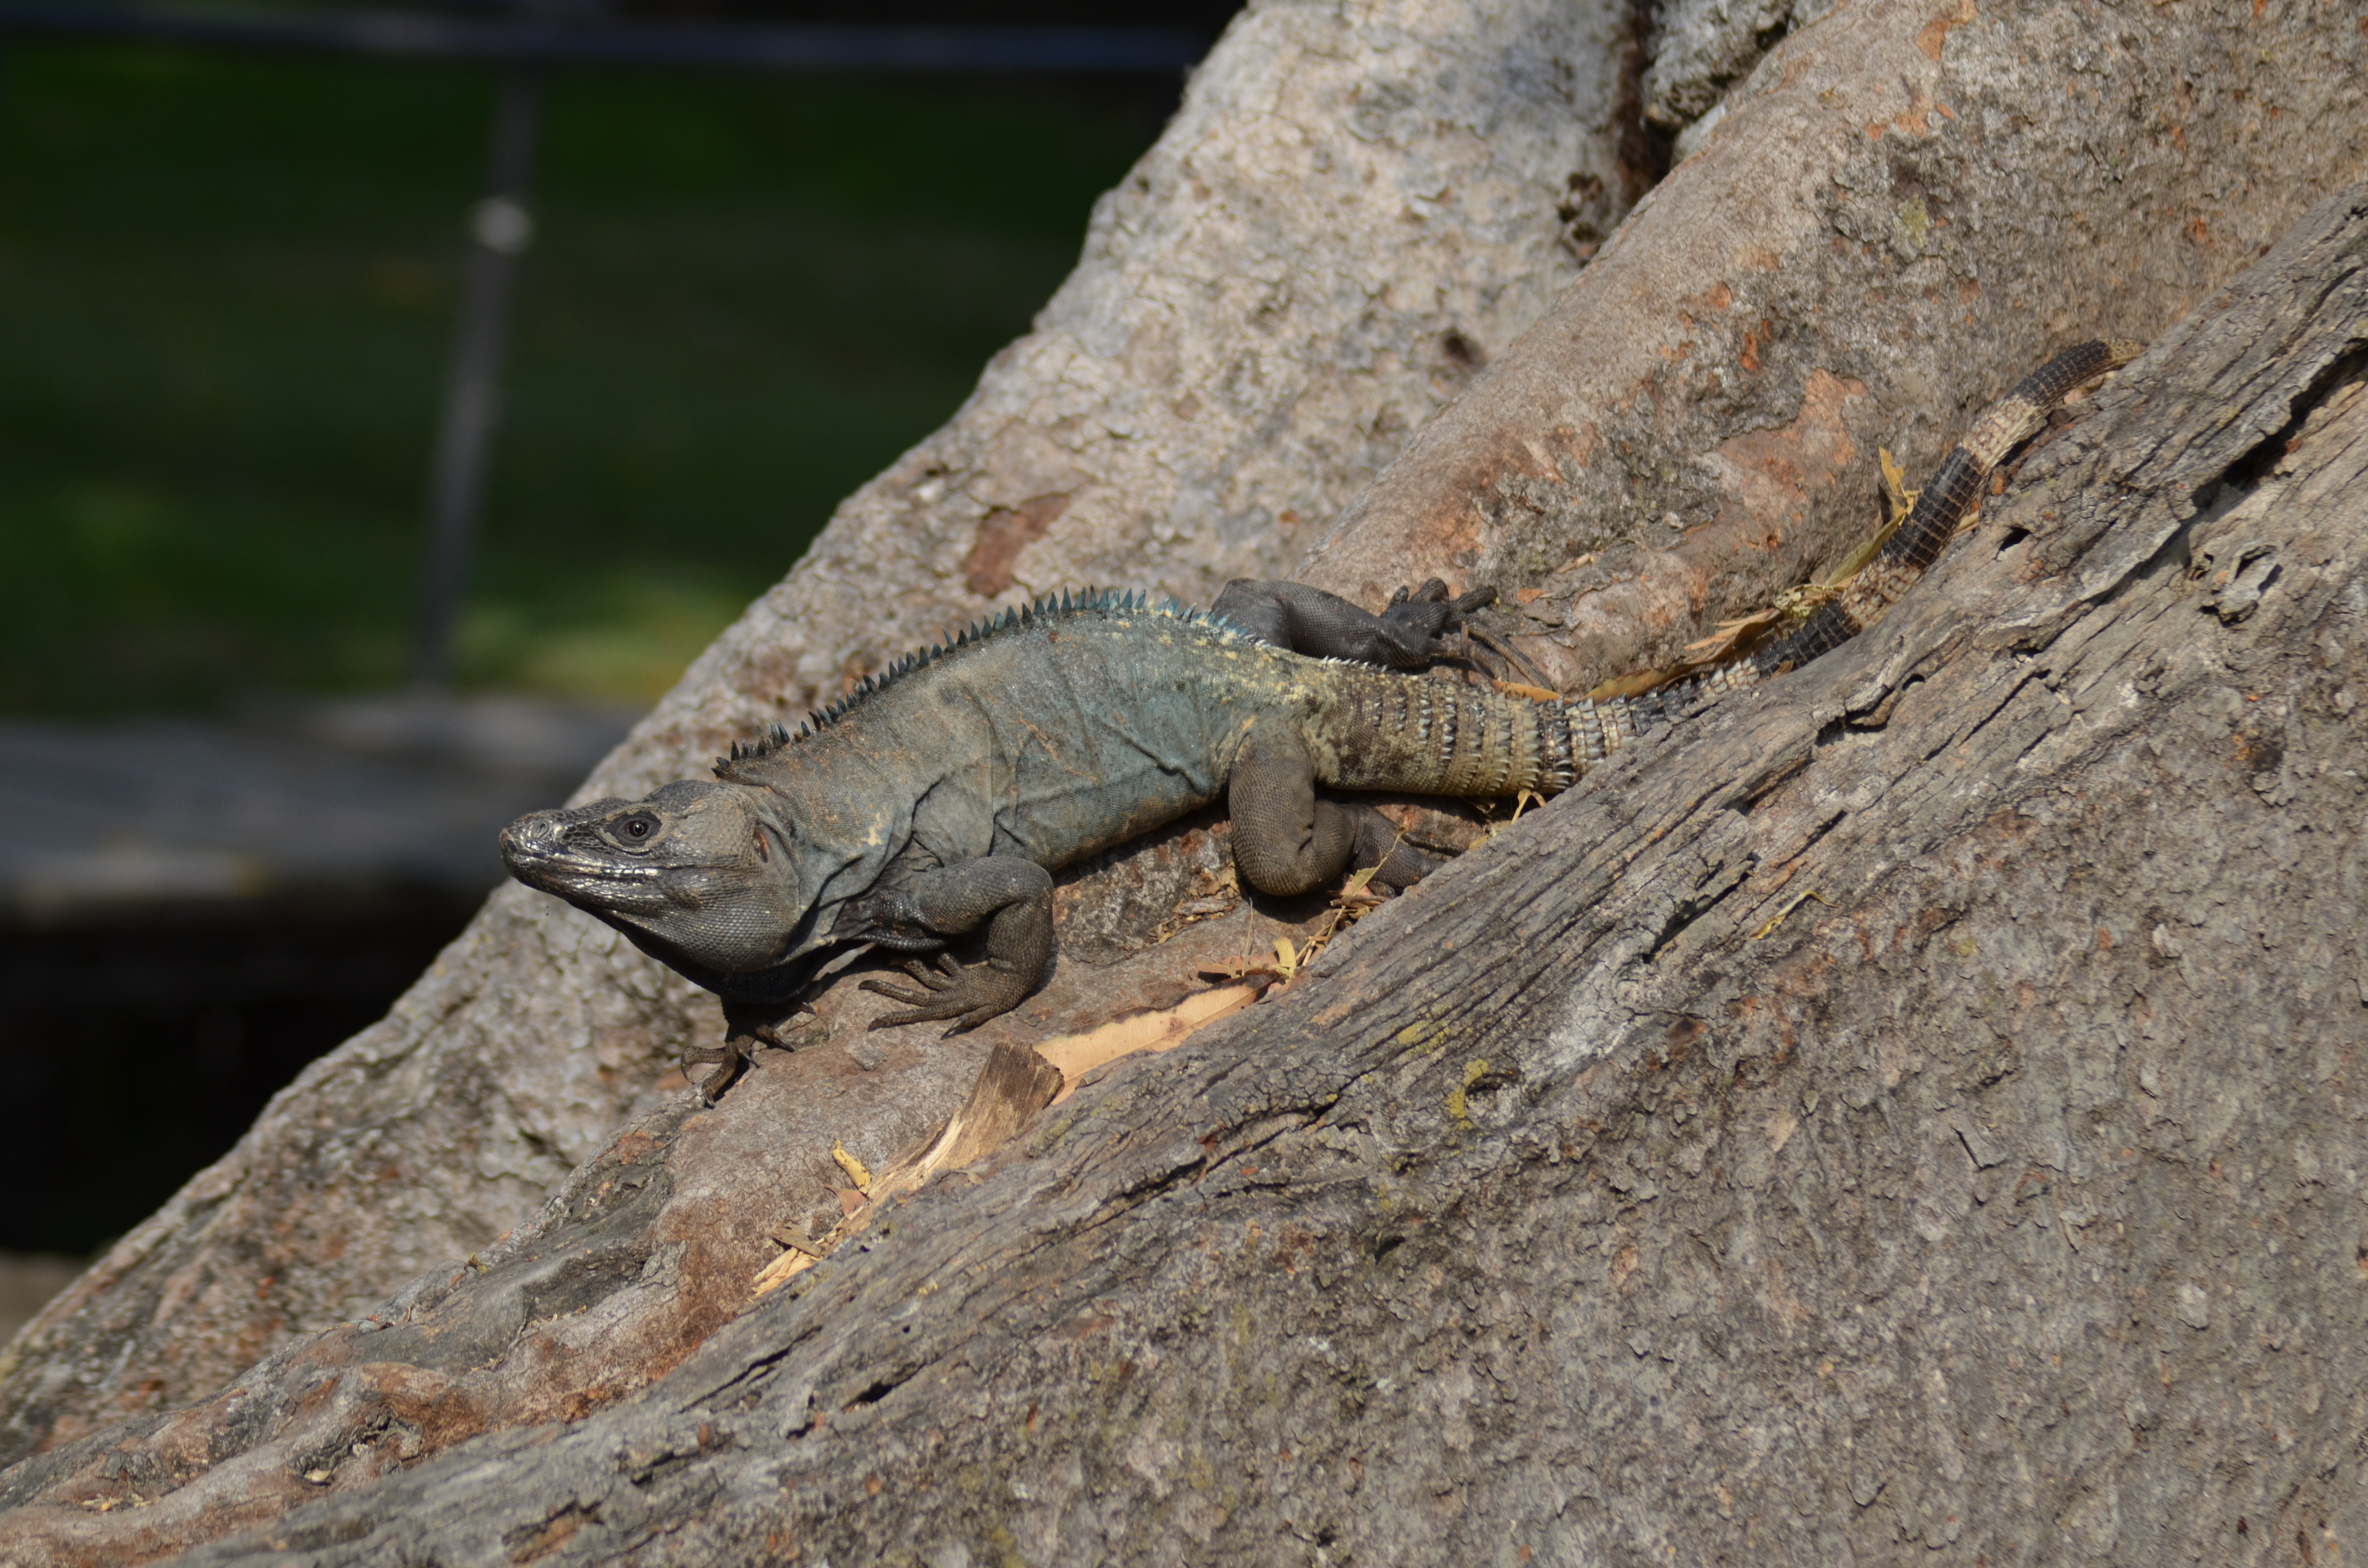
reptile, iguana, animals, green, forest, lizard, iguania, scaled reptile, western fence lizard, dragon lizard, iguanidae, adaptation, rock, agama, gecko, wall lizard, wildlife